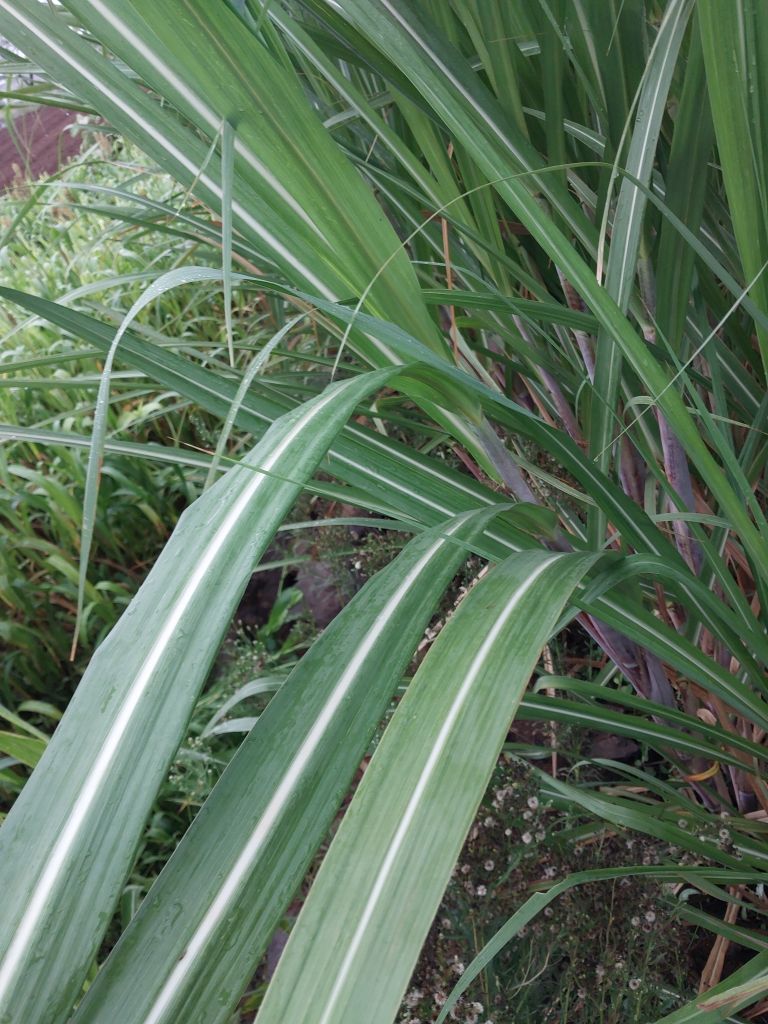
Label: Healthy